Charles Clifton Penick

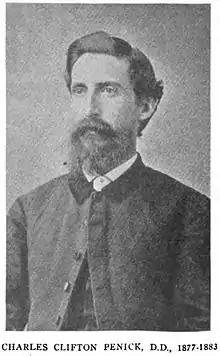
Bishop Charles Clifton Penick

Charles Clifton Penick (December 9, 1843 – April 13, 1914) was third missionary bishop of Cape Palmas, Africa, and Parts Adjacent from 1877 to 1883. He attended Hampden-Sydney College in Virginia. He studied divinity at the Virginia Theological Seminary in Alexandria, graduating in 1869. He was consecrated as a bishop at the Church of the Messiah, Baltimore, on February 13, 1877.